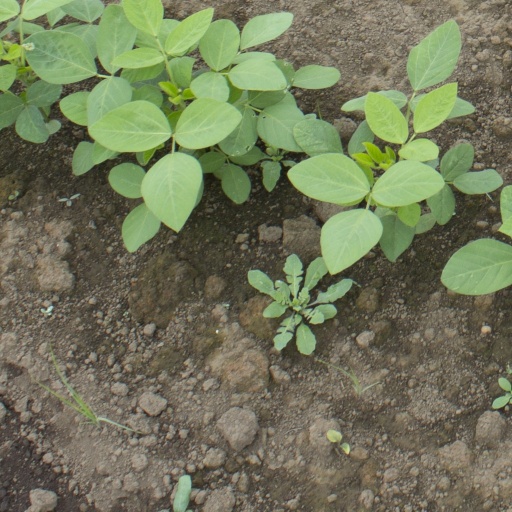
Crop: soybean